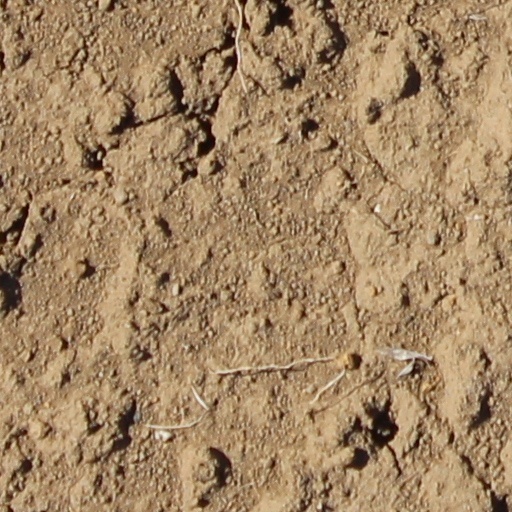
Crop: wheat